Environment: real
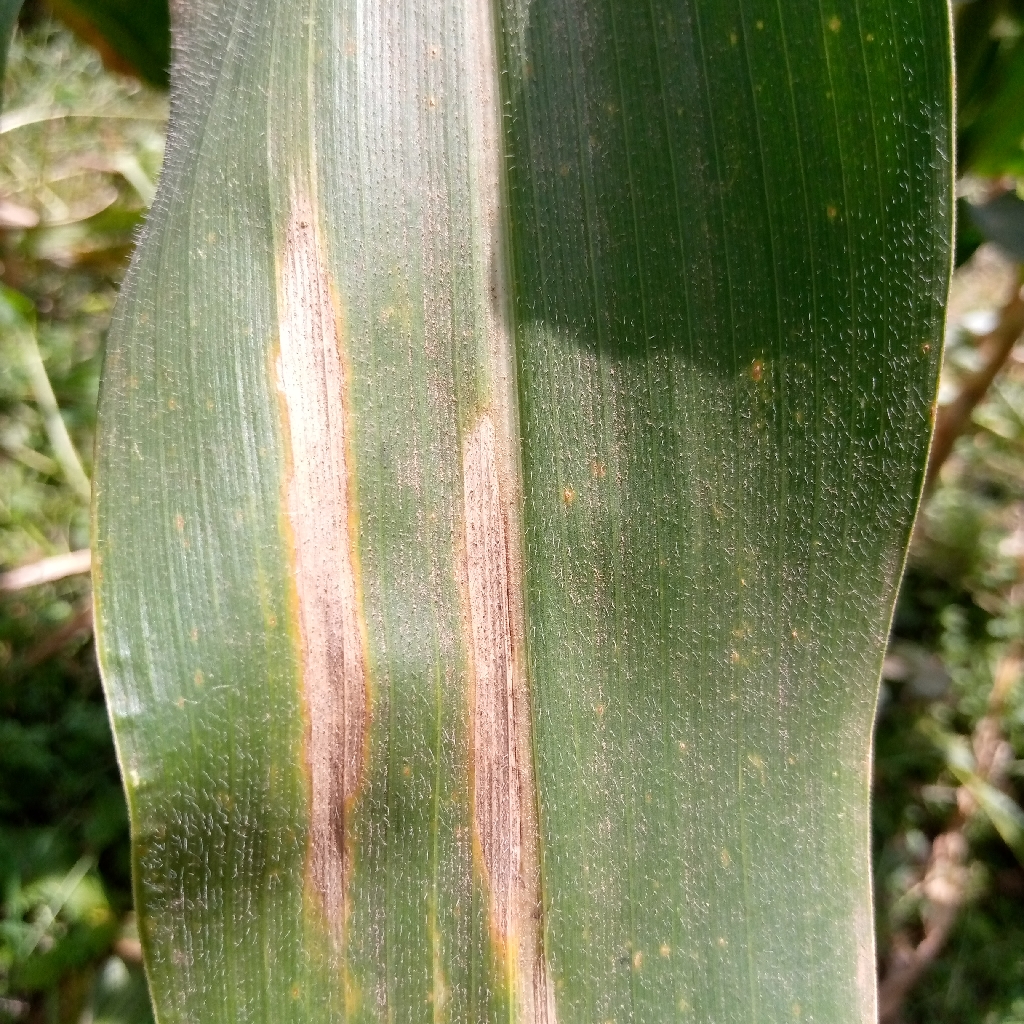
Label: northern_corn_leaf_blight